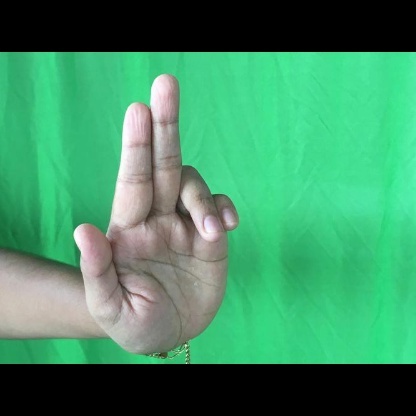
Mudra: Ardhapathaka